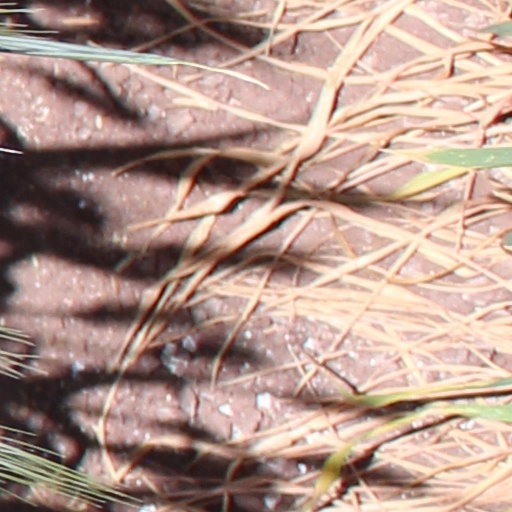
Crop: wheat